Chase C. Mooney

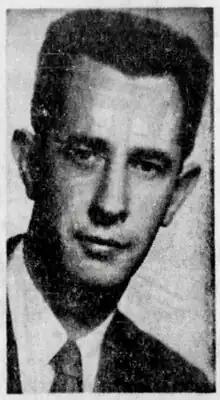

Chase Curran Mooney (September 30, 1913 – April 29, 1973) was a Guggenheim Fellowship and Rosenwald Fund Fellowship-winning American historian. He specialized in the history of the 19th-century United States.